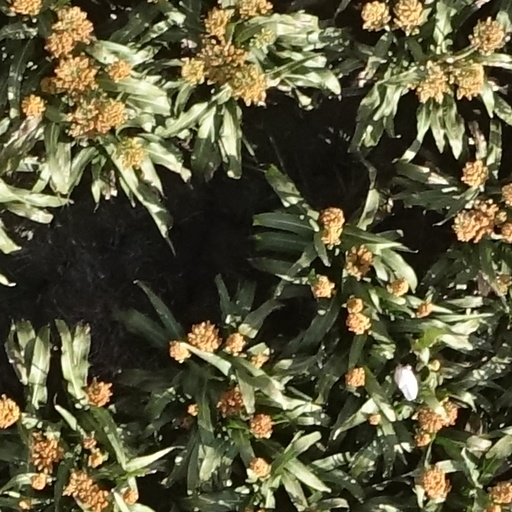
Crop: sorghum